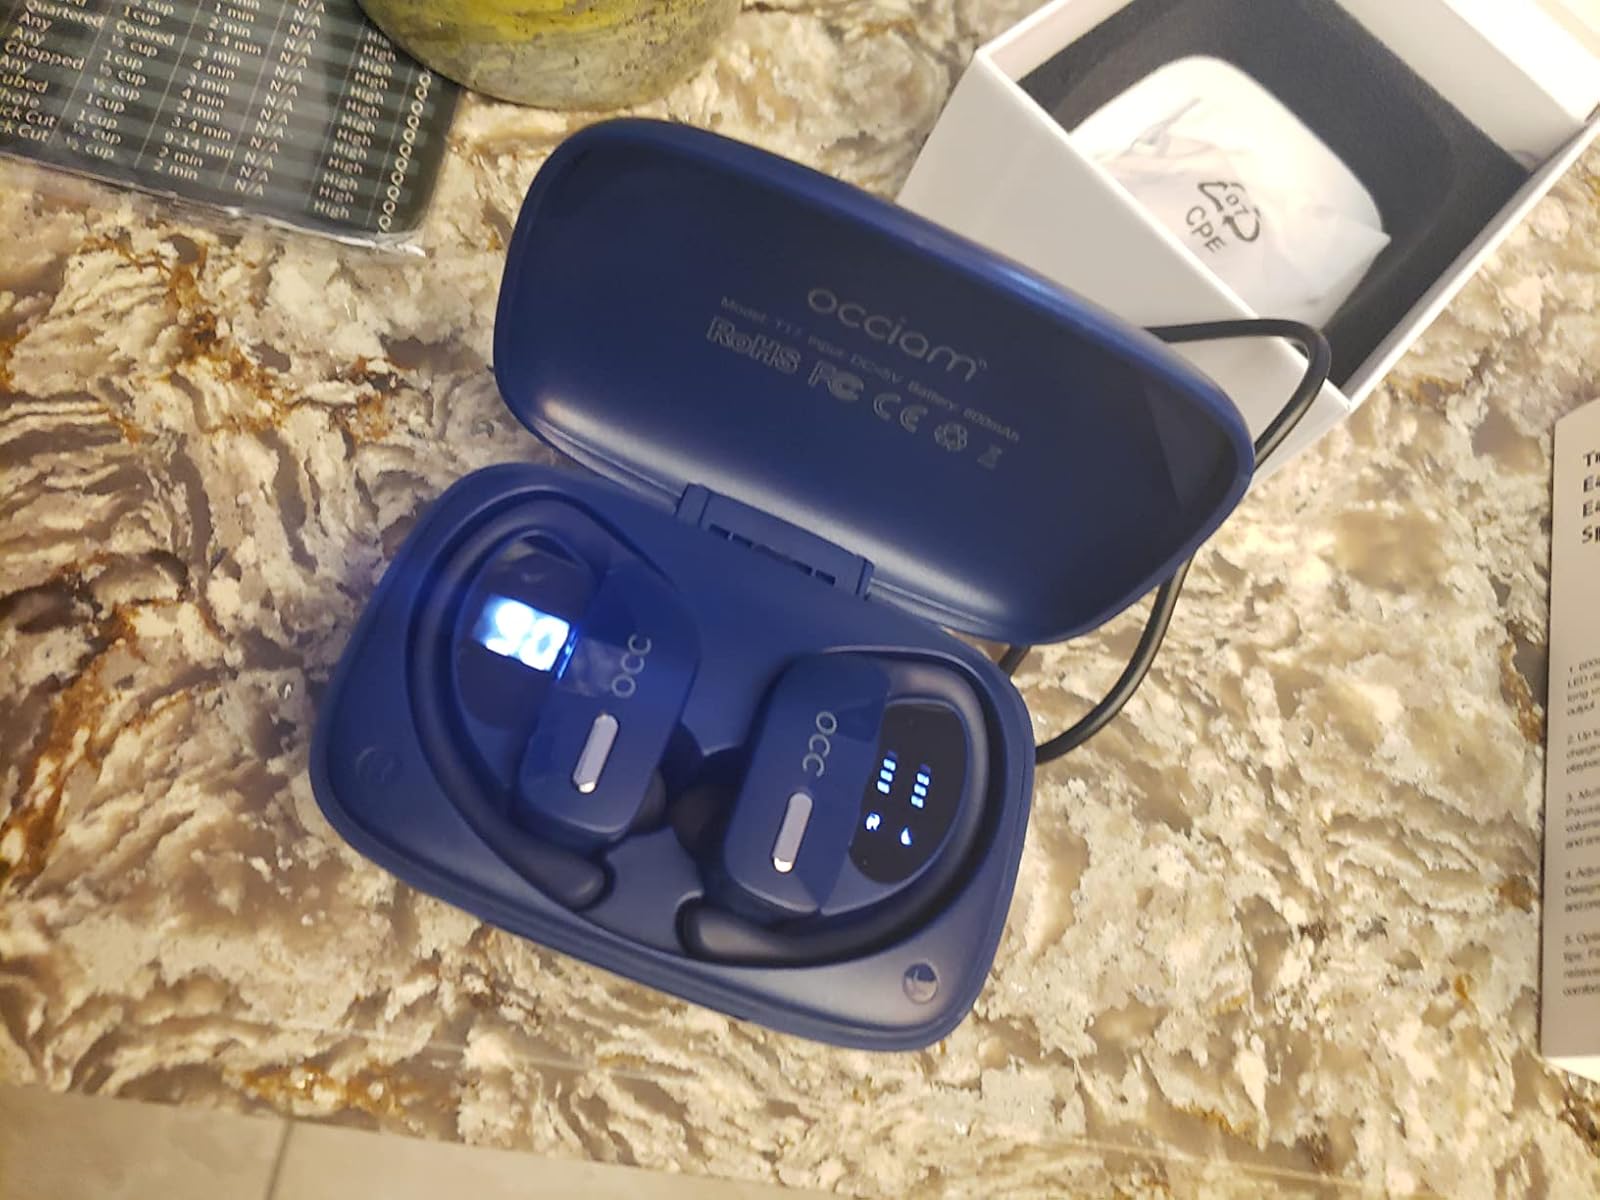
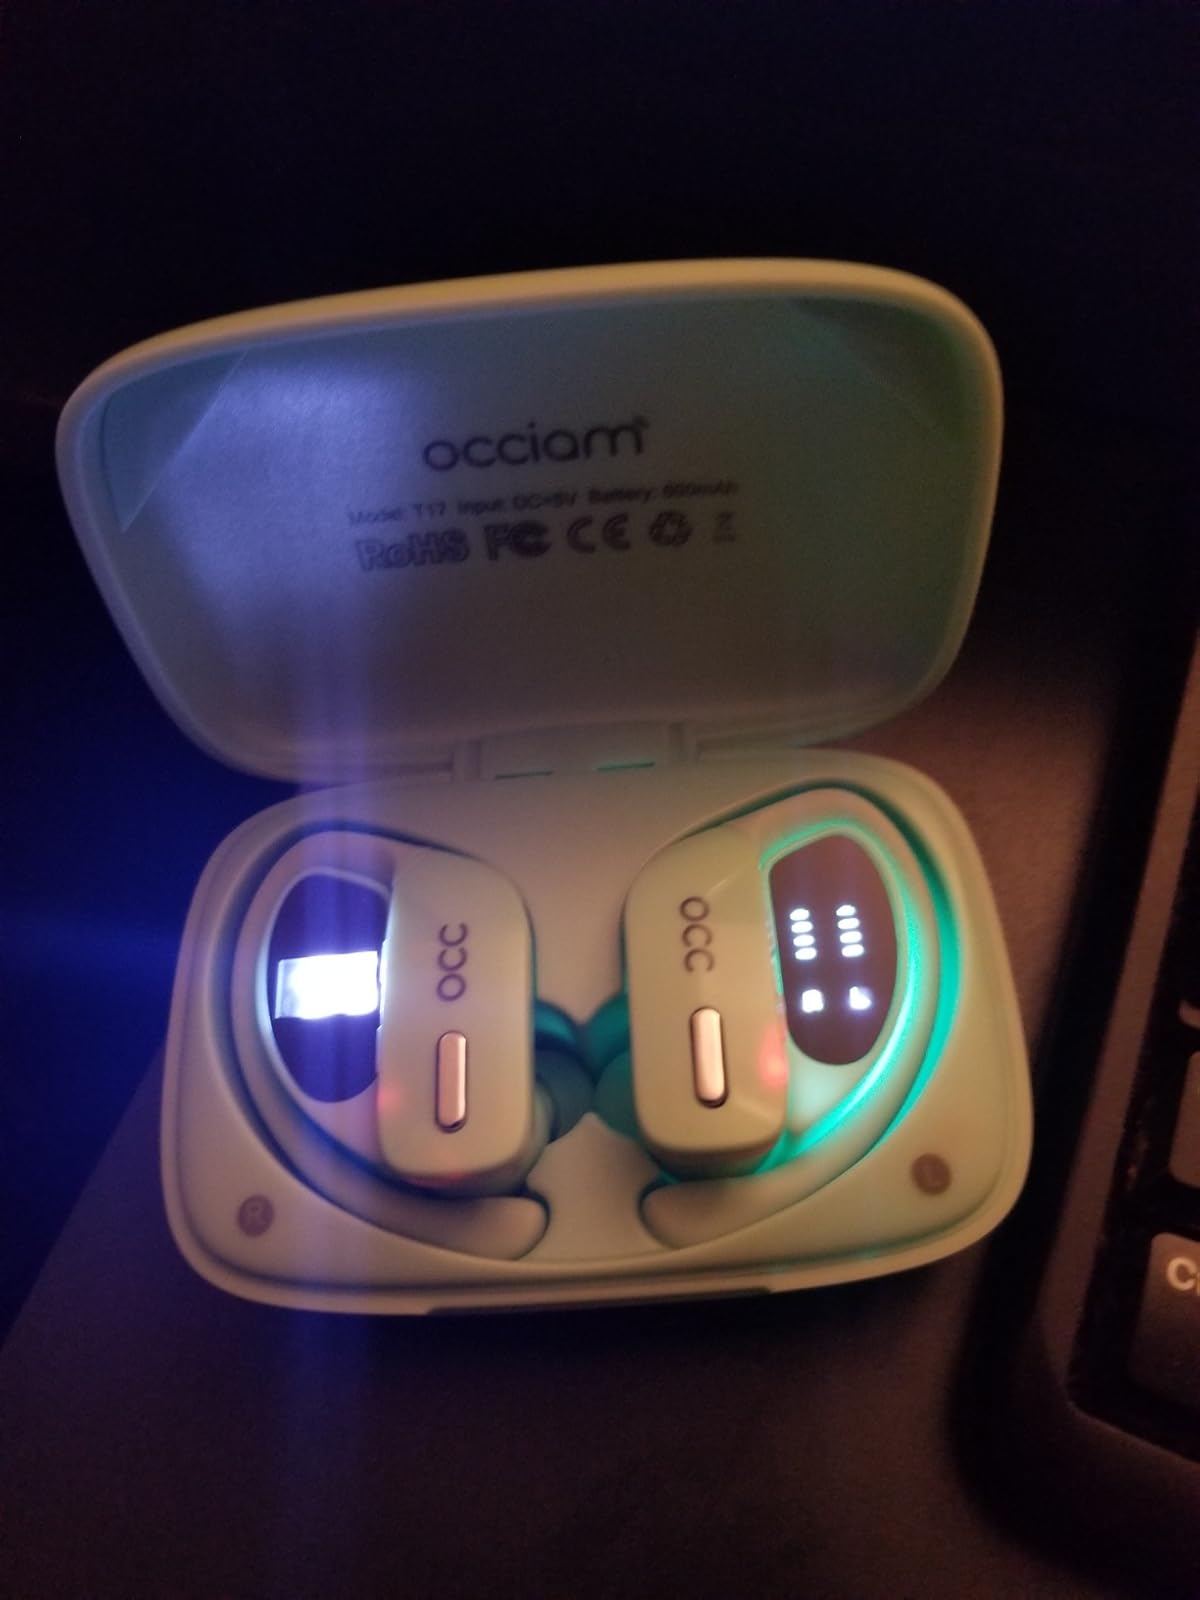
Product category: earbuds
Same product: no